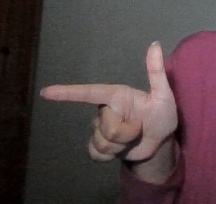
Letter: yaa